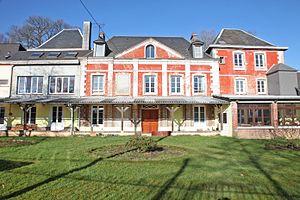
La Halte Emmaüs d'Esteville
Le Centre abbé Pierre-Emmaüs est un espace muséographique qui présente la vie et le message de l’abbé Pierre et du Mouvement Emmaüs en France et dans le monde. Cet espace muséographique se trouve près de Rouen, à Esteville, en Haute-Normandie, le village où a vécu l’abbé Pierre et où il est enterré. Géré par l’Association Centre abbé Pierre Emmaüs, ce centre muséographique a été ouvert au public le 22 janvier 2012, date anniversaire du décès de l'abbé Pierre, en 2007.